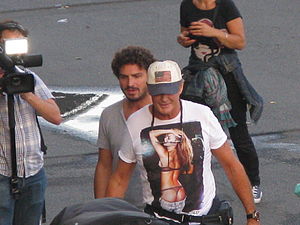
Gumball 3000 / Historie / 2014
David Hasselhoff ved Gumball 3000 2014 i Paris.
Gumball 3000 er et årligt britisk rallyløb, som strækker sig 4800km på offentlige veje i hele verden. Det blev startet i 1999 af Maximillion Cooper og hans kone og forretningspartner, Julie Brangstrup.